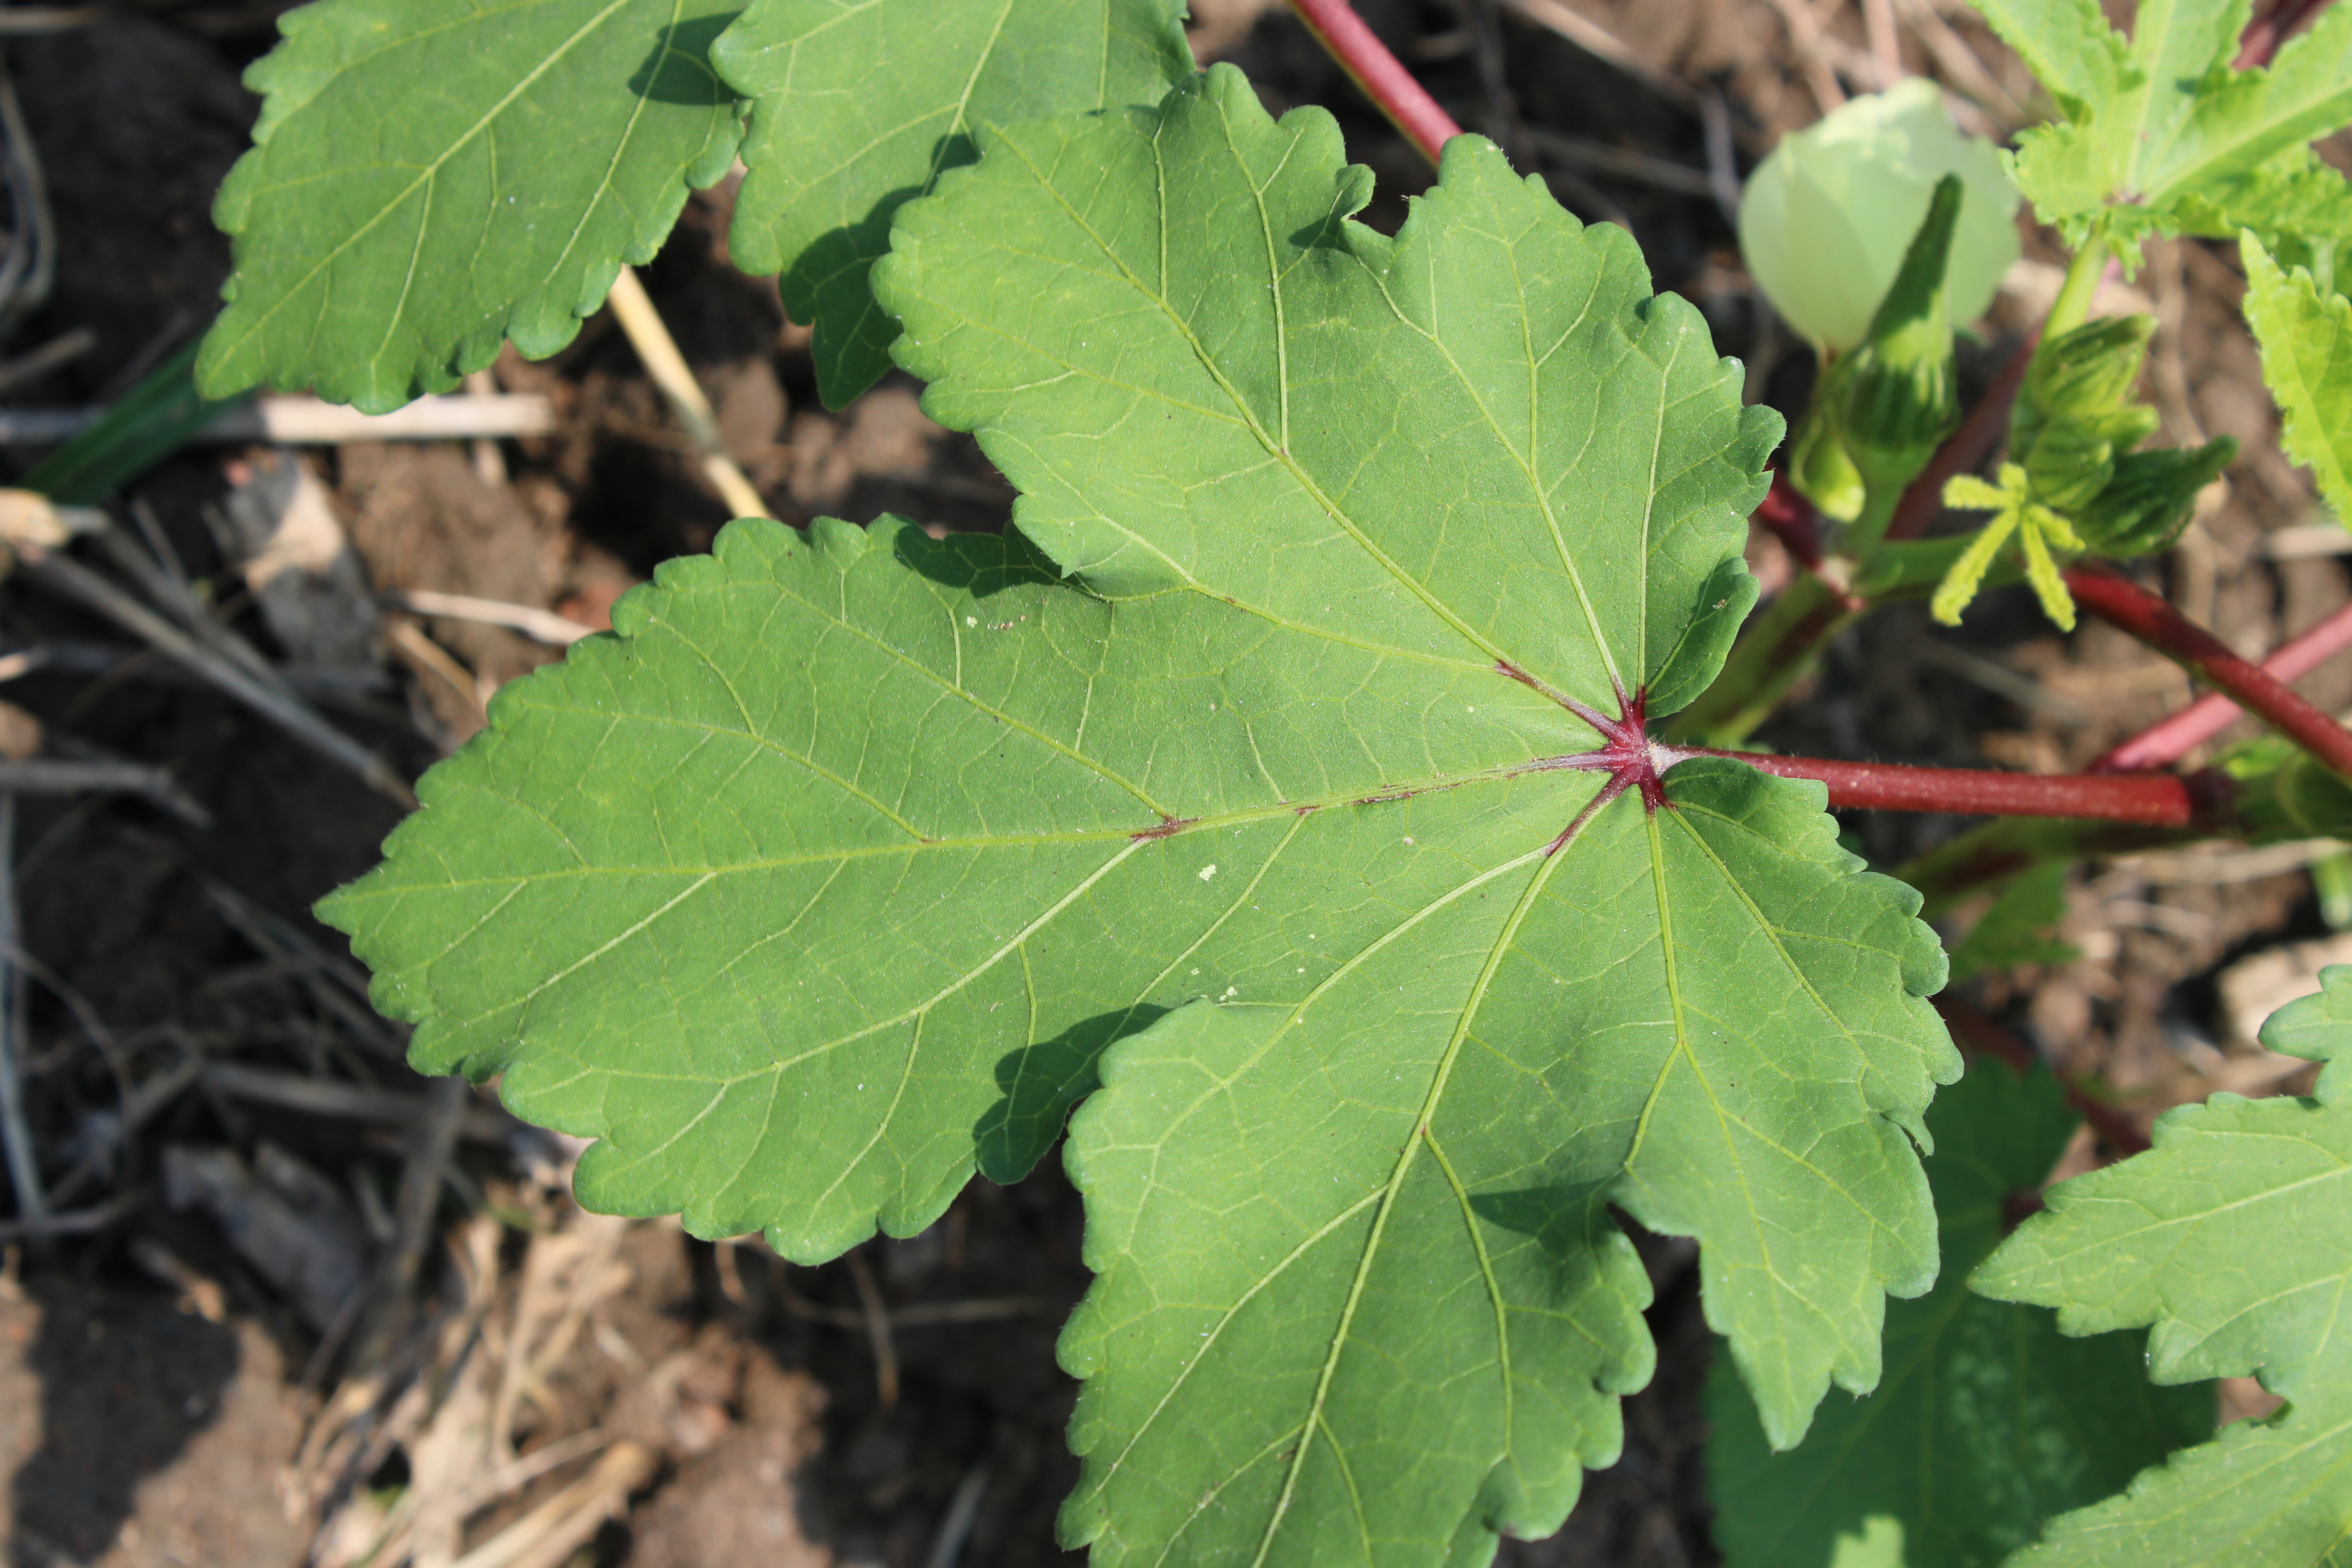
Label: Healthy